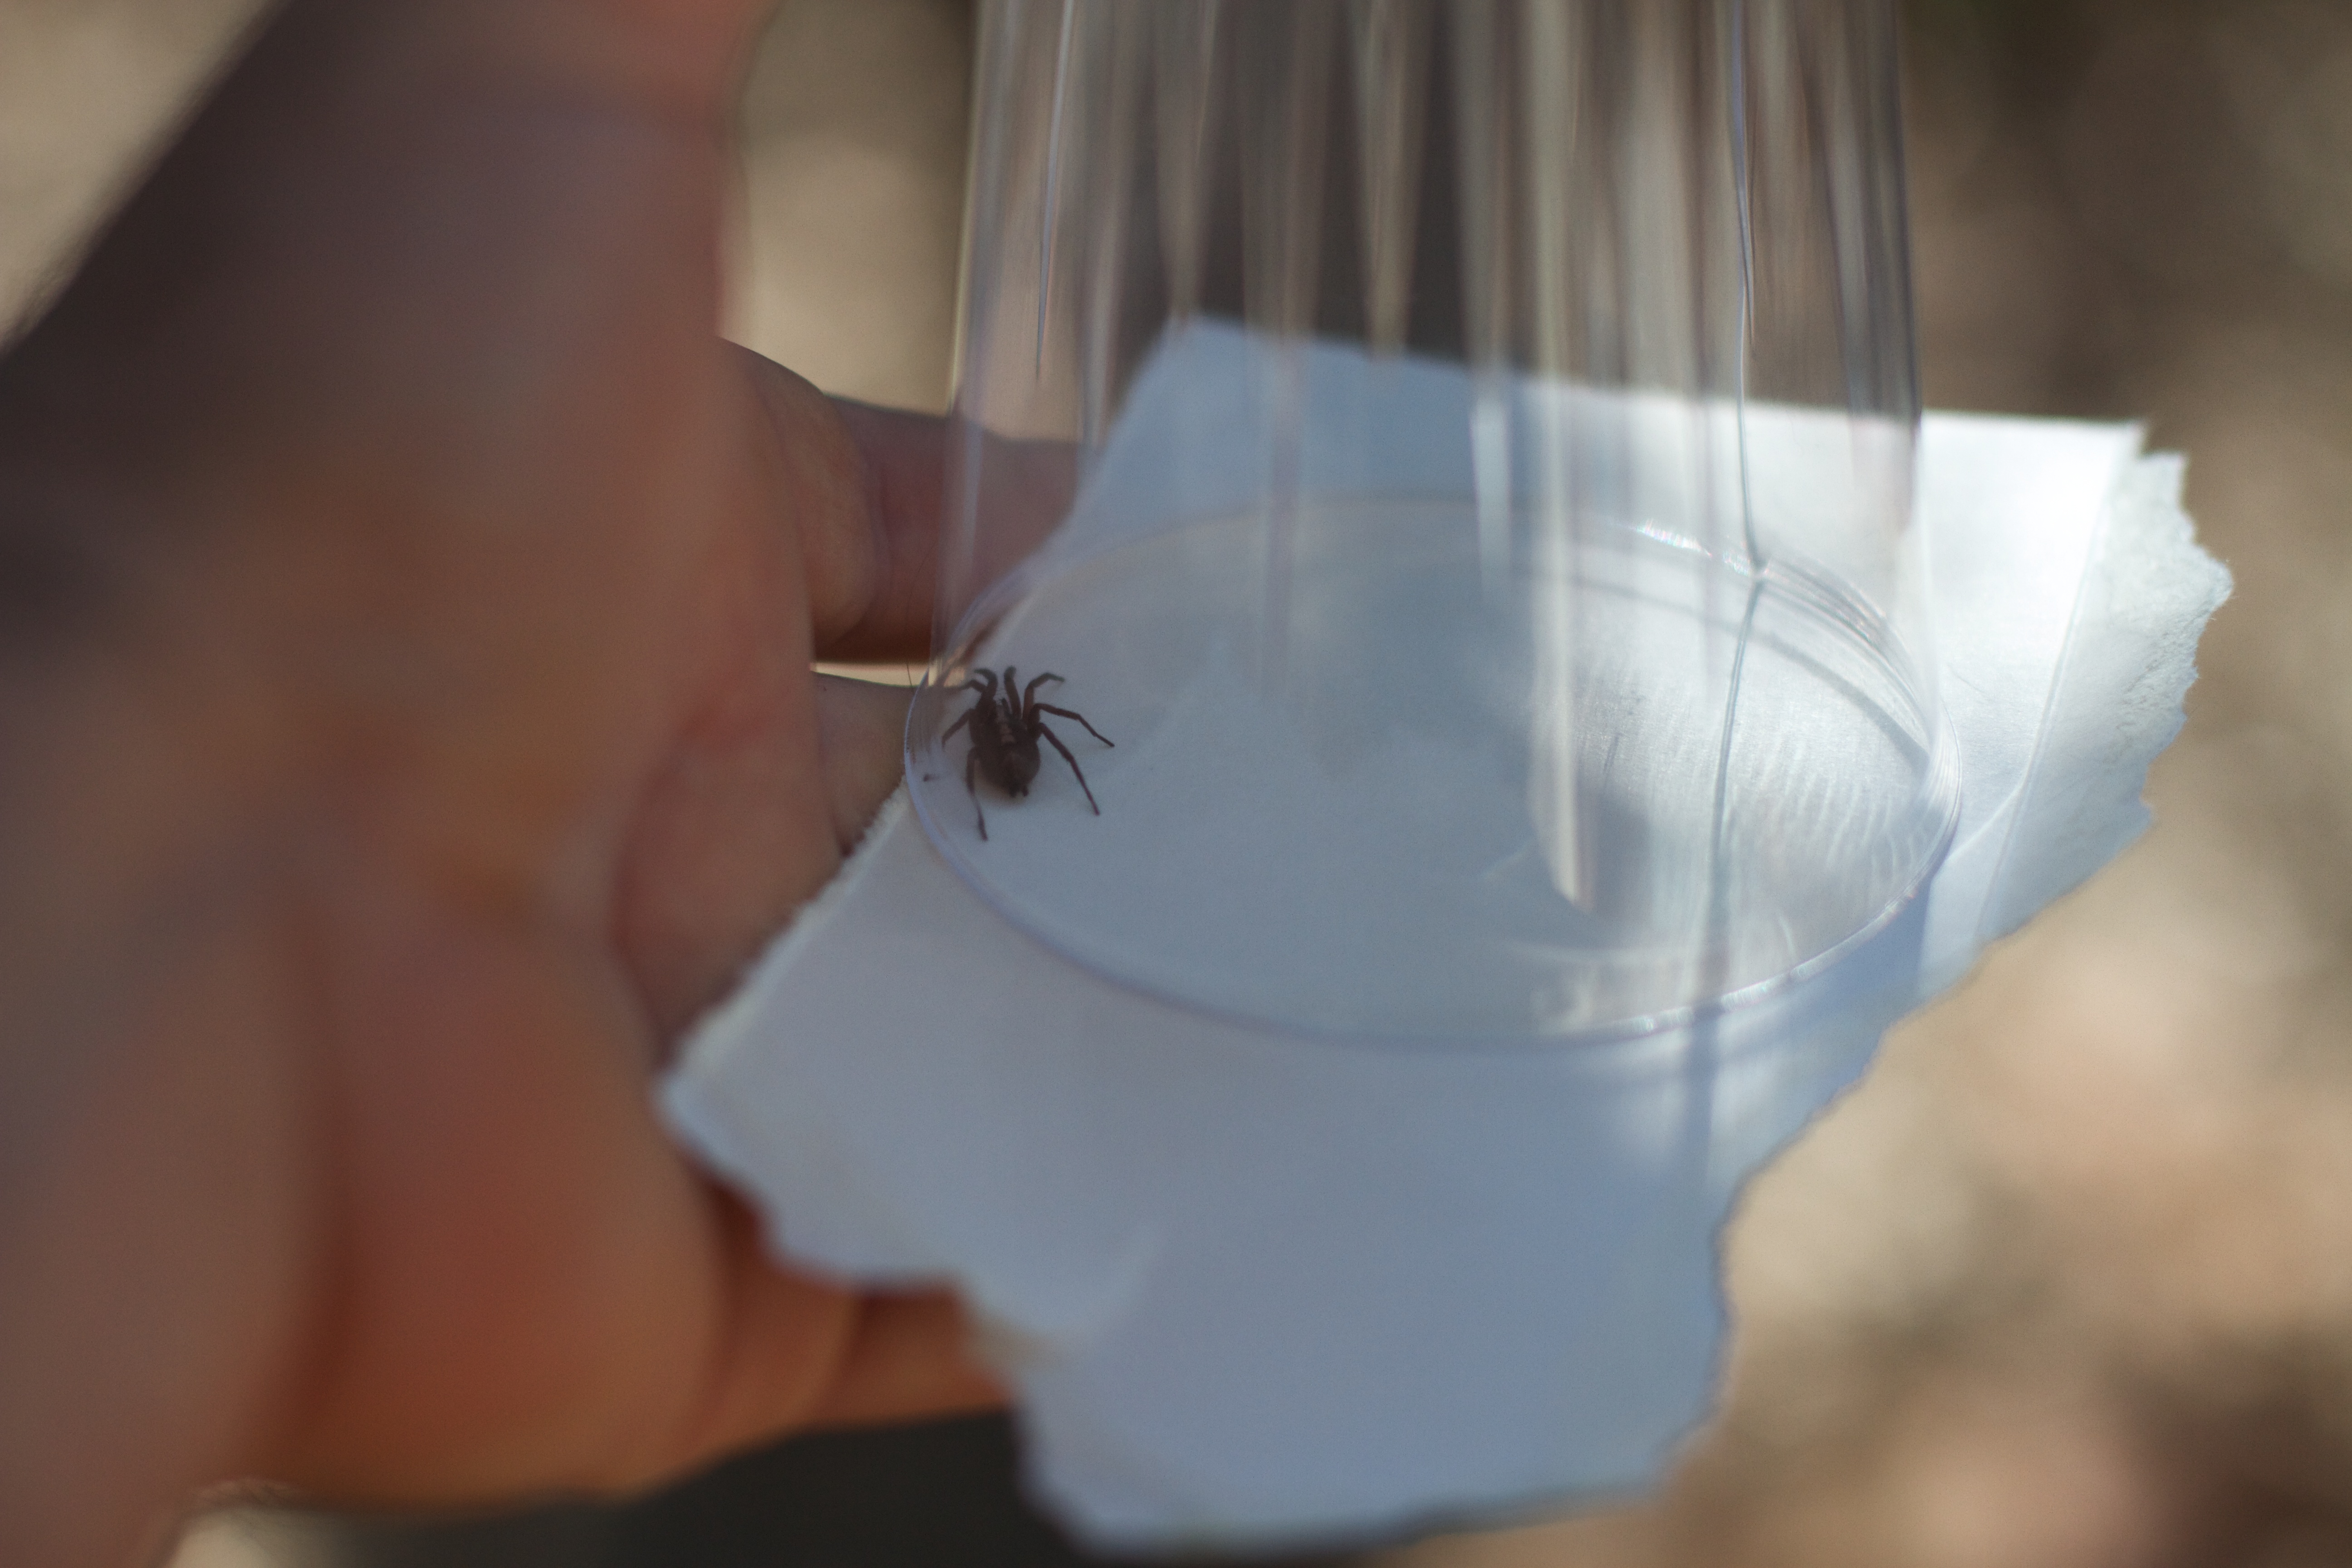
hand, light, white, glass, blue, lighting, material, close up, dress